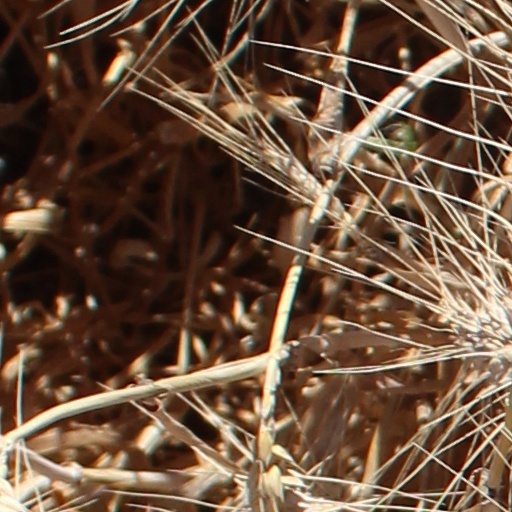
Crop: wheat